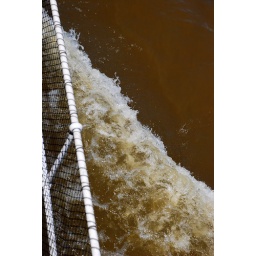
making waves in the brown water